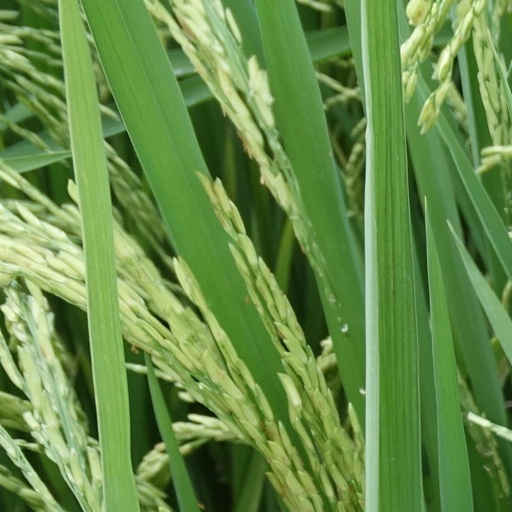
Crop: rice